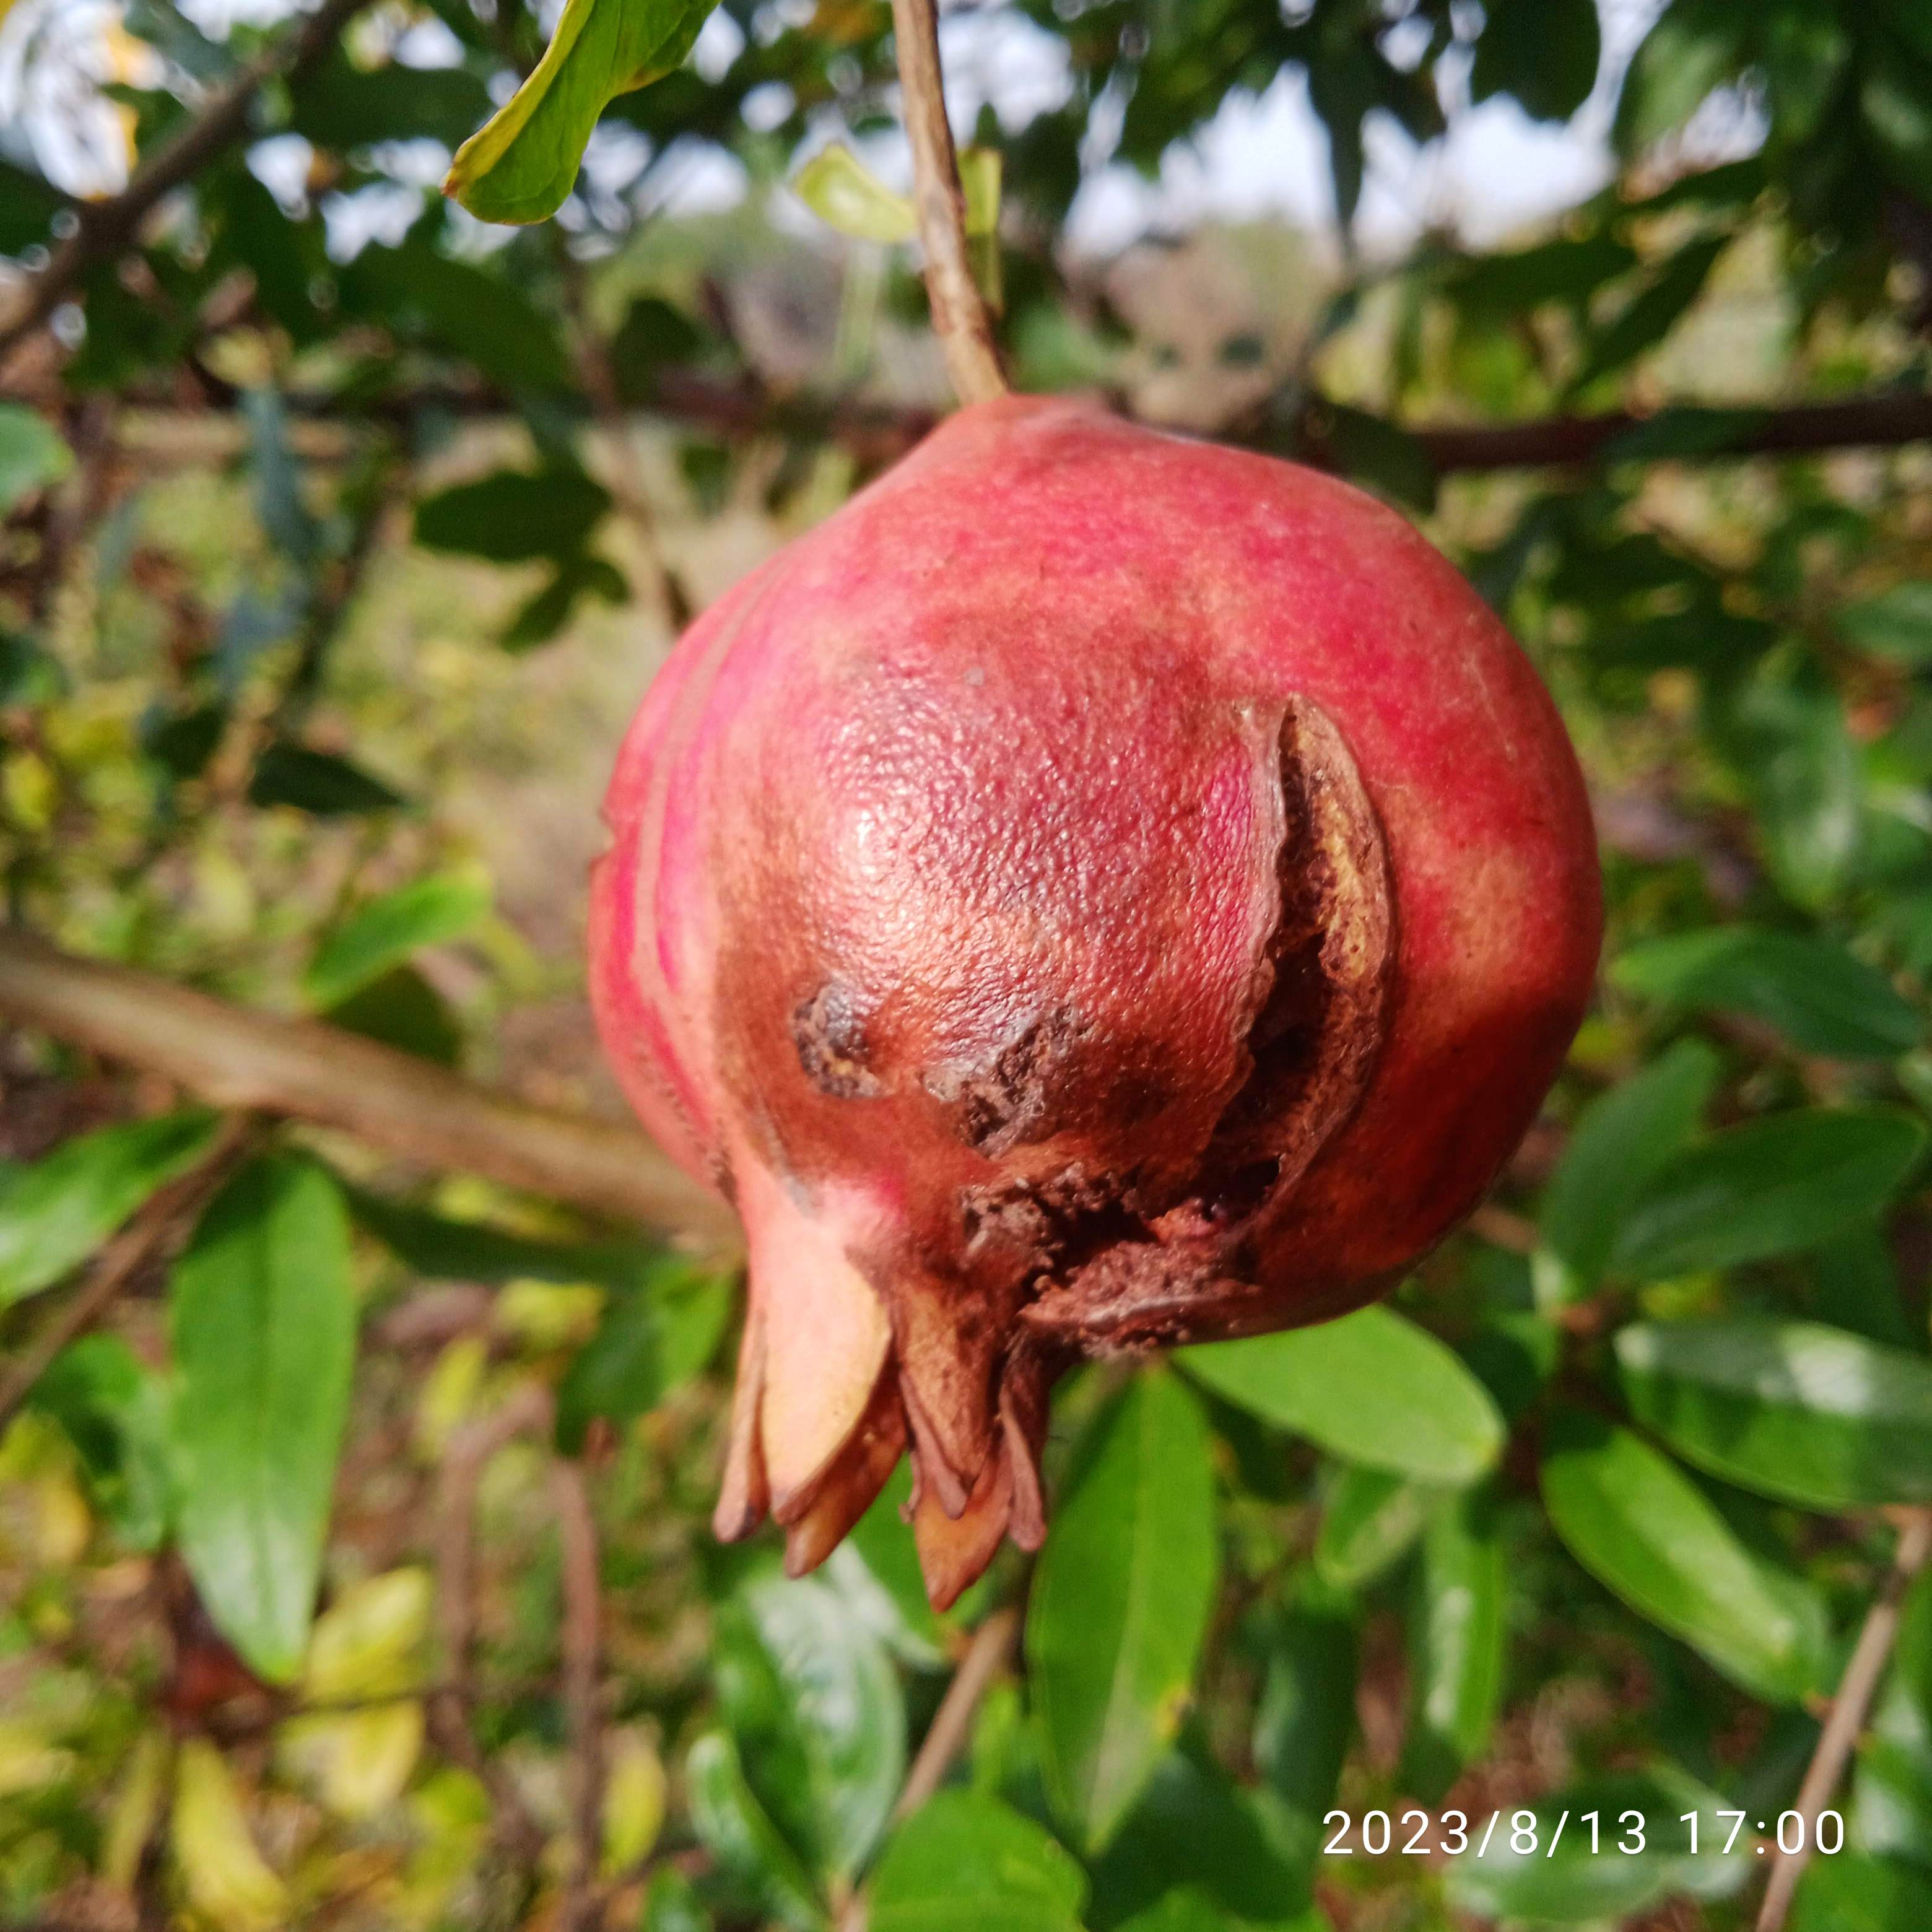
Label: Bacterial_Blight